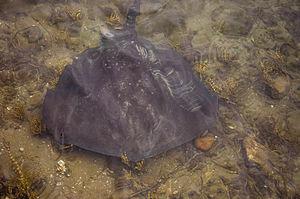
Dasyatis est un genre de raies de la famille des Dasyatidae.